Franklin Historic District (Franklin, Louisiana)

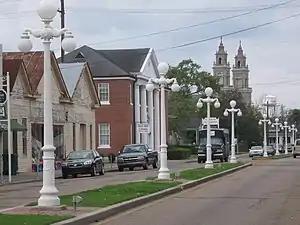
Main Street in 2007

The Franklin Historic District in Franklin, Louisiana was established by the listing of a area as a historic district on the National Register of Historic Places in 1982. The listing then included 327 contributing buildings and one other contributing structure. The district was expanded in 2005 to add seven more contributing buildings at 600-608 Palfrey Street. The modified district included 334 contributing buildings and 89 non-contributing intrusions.